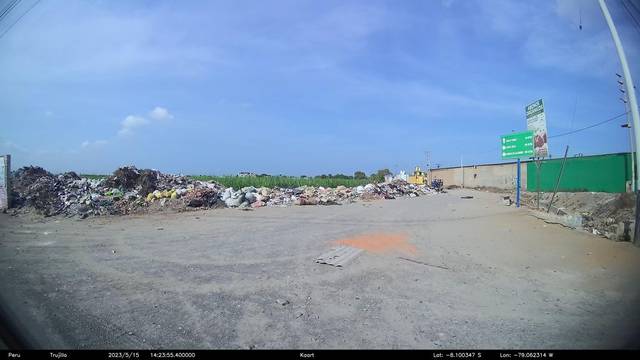
Region: Peru
Coordinates: -8.1, -79.062